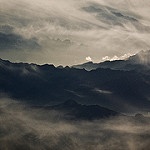
Scene: Outdoor